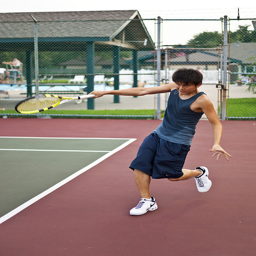
A young man holding a tennis racquet on a tennis court.
A man in blue shirt and shorts playing a game of tennis.
A guy is playing tennis on a tennis court.
A boy playing tennis on an outdoor court.
A person on a court with a tennis court.